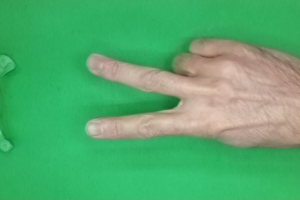
Label: scissors